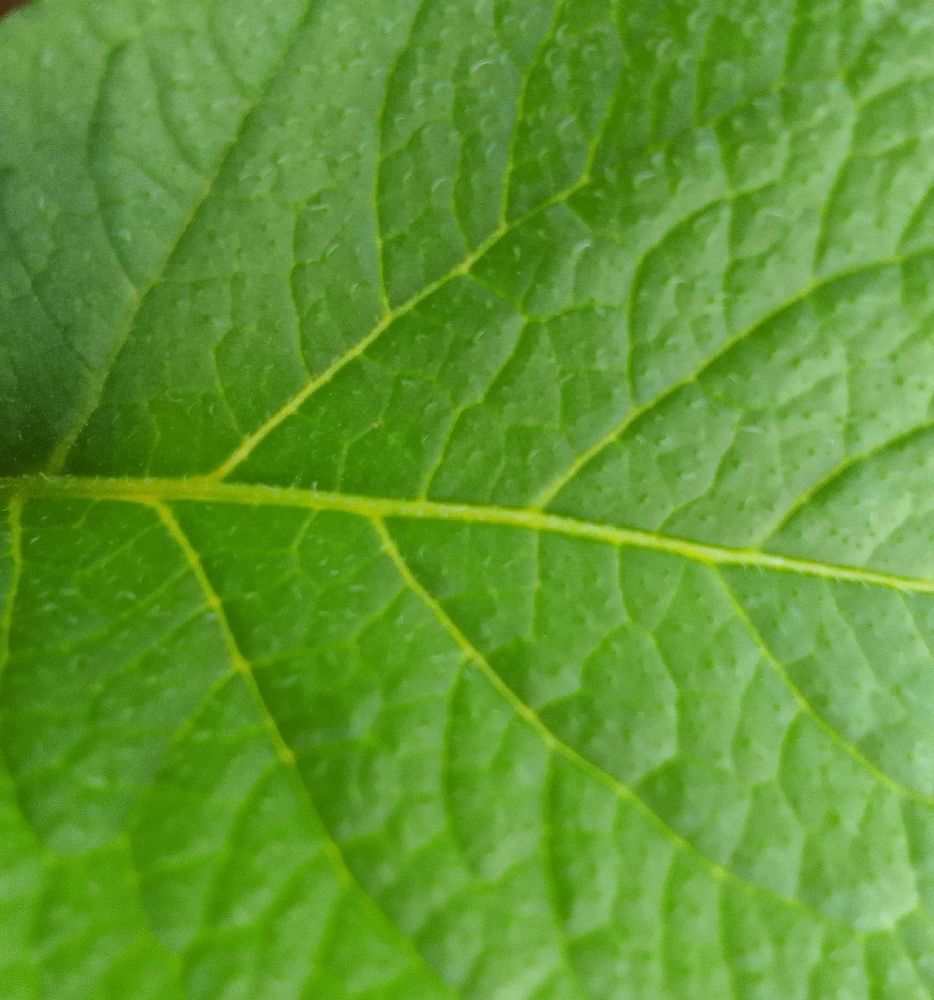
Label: Healthy